Sky position (RA, Dec in degrees): 227.716, 4.343
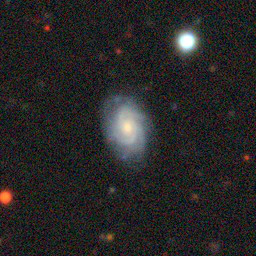
Galaxy morphology: Unbarred Loose Spiral Galaxies